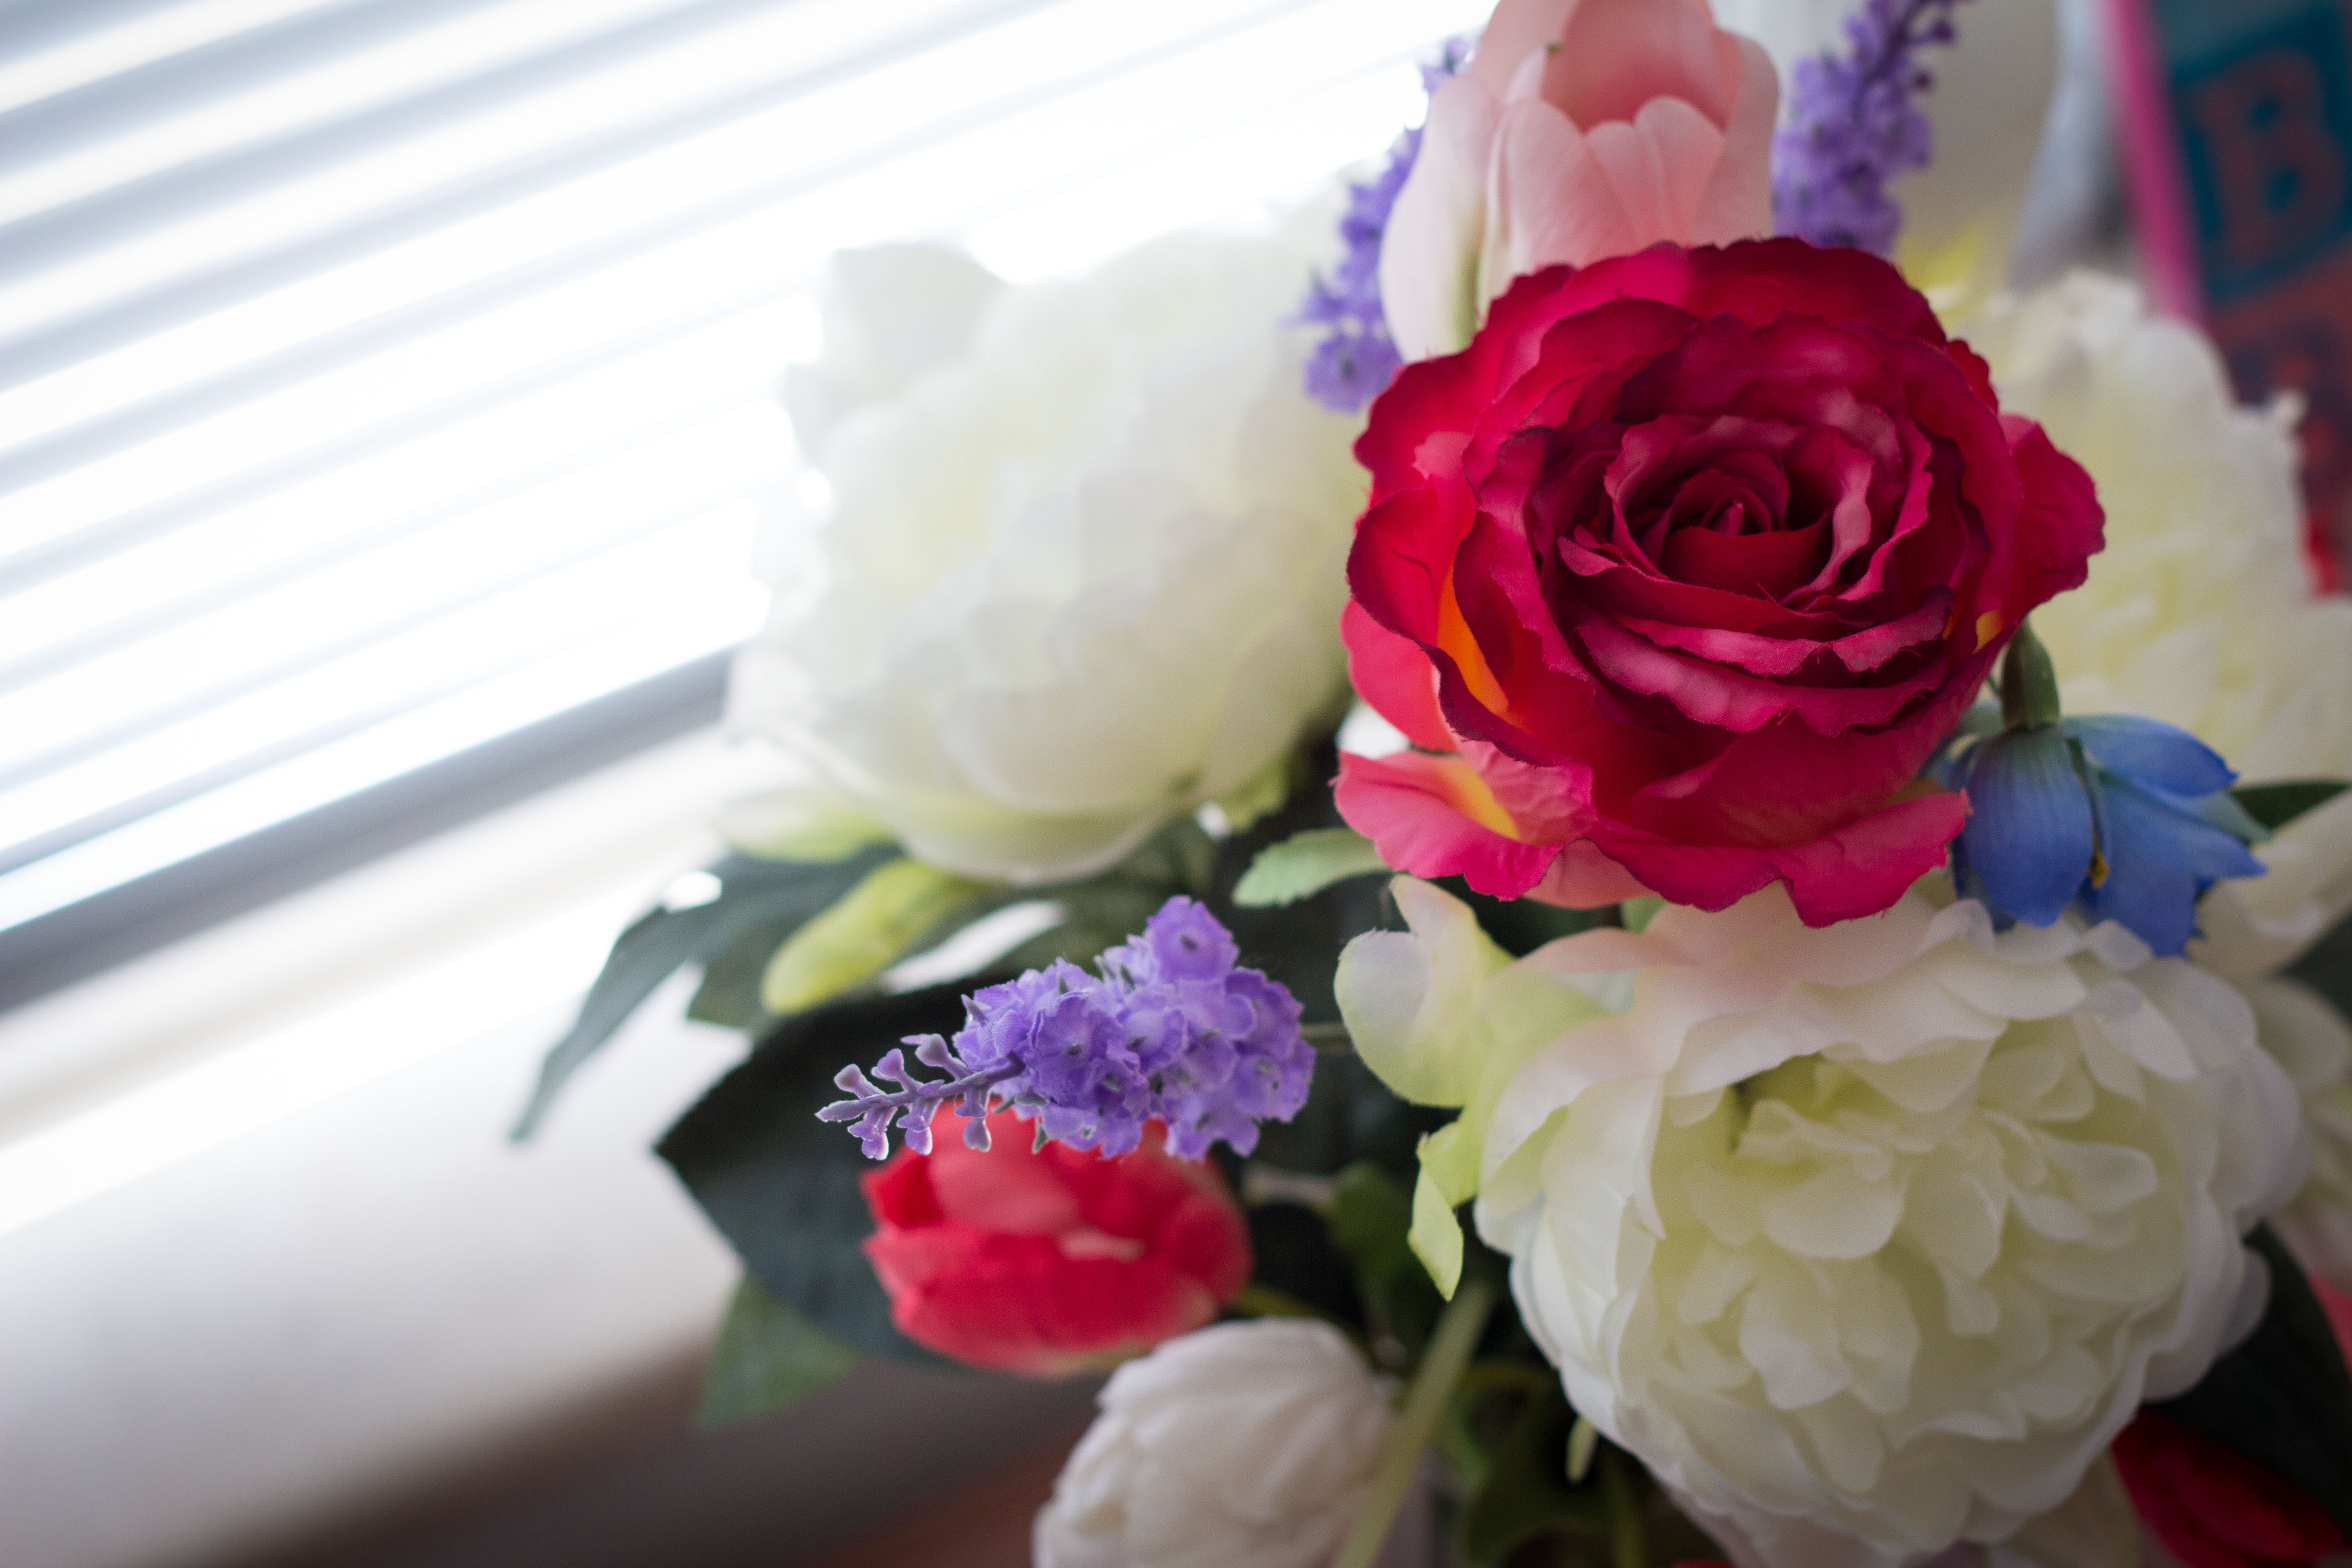
plant, flower, petal, bouquet, rose, pink, flowers, floristry, peony, artificial flowers, flowering plant, garden roses, flower bouquet, cut flowers, floral design, land plant, flower arranging